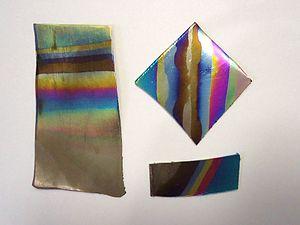
Le niobium est l'élément chimique de numéro atomique 41, de symbole Nb. Le corps simple est un métal de transition gris, rare, relativement mou et ductile.